Parasi, Nepal

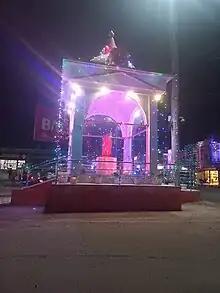

Parasi is a place in Ramgram, Nepal Municipality in Parasi District in the Lumbini Province of southern Nepal. At the time of the 1991 Nepal census, it had a population of 7281 people living in 1320 individual households.